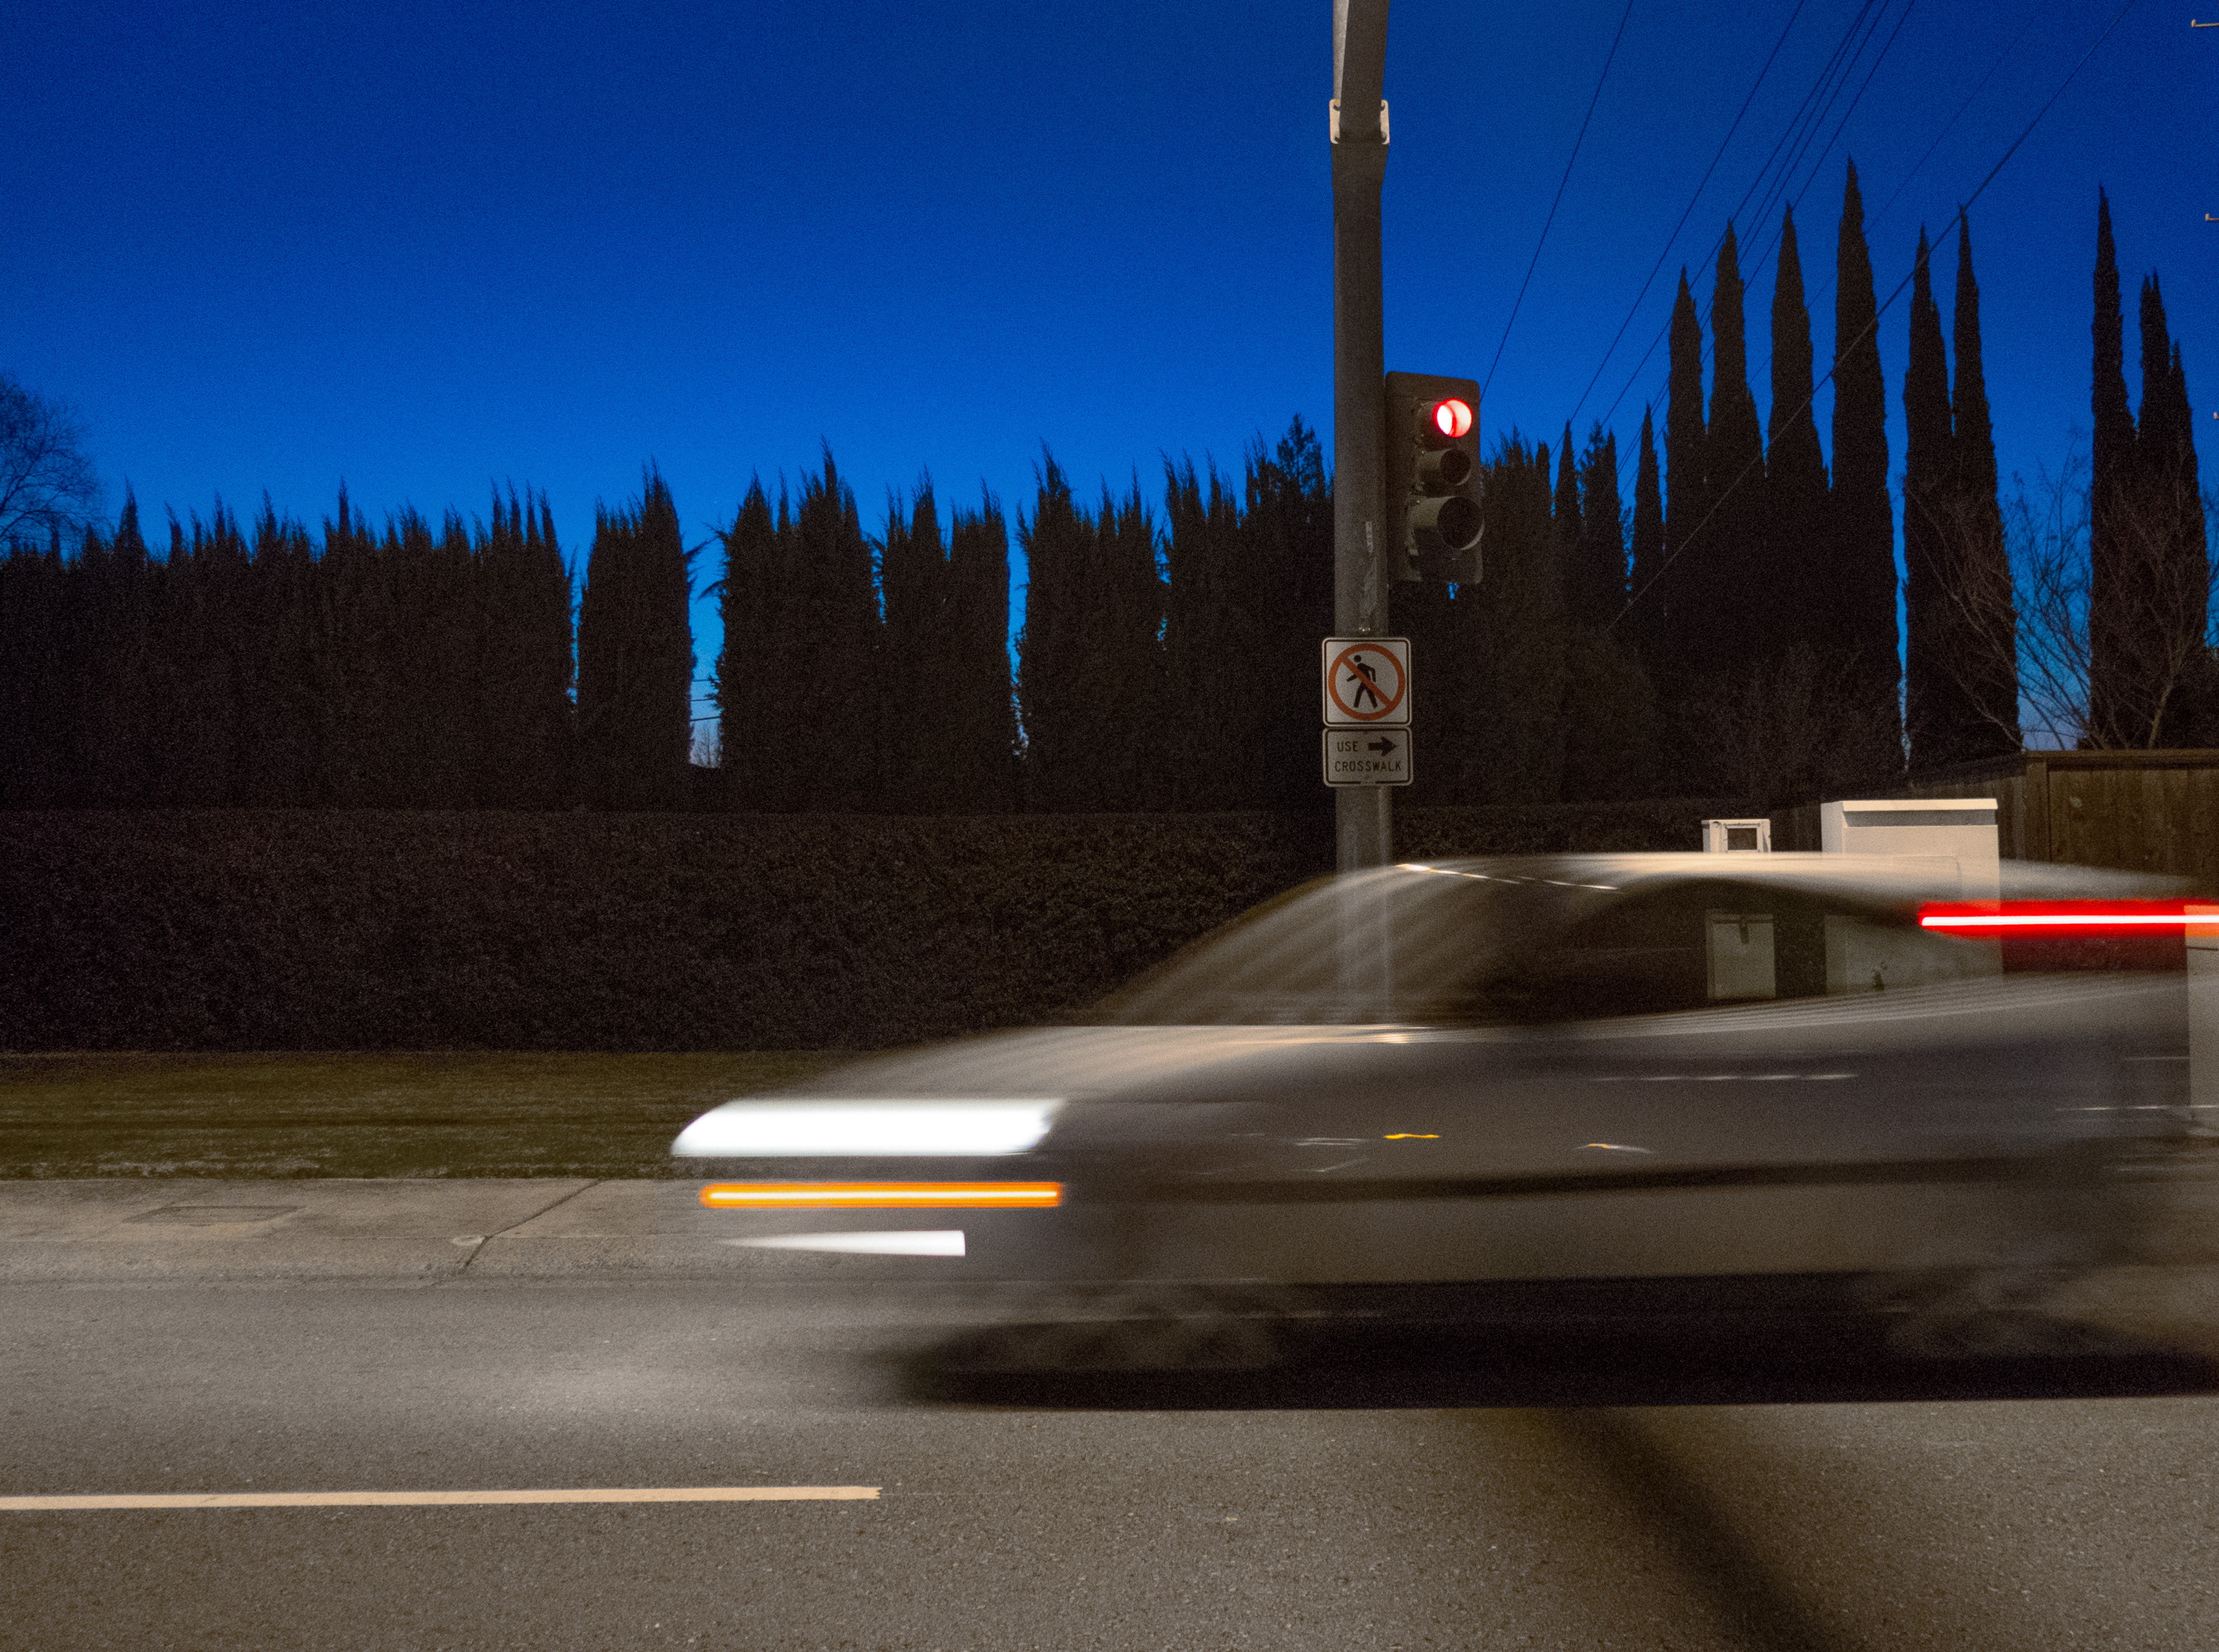
light, blur, sunset, street, car, night, morning, driving, dusk, evening, reflection, vehicle, blue, intersection, lighting, shape, sacramento, screenshot, inthefuture, jetsons, hovercar, vehicular, lightstream, atmosphere of earth